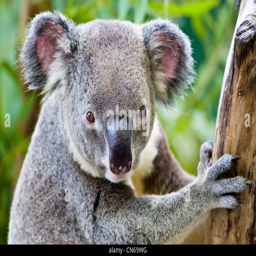
koala in an eucalyptus tree